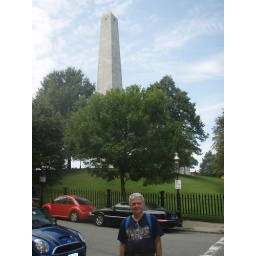
The monument is really on Breed Hill. Bunker Hill is really the next hill over